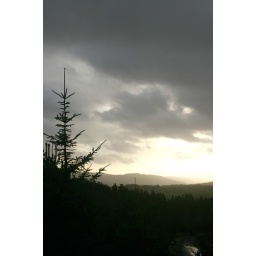
Imposing sky over forest